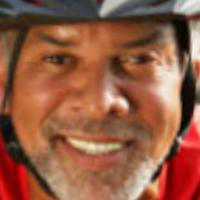
Age group: age 41-55